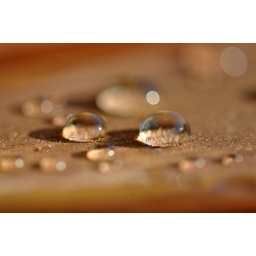
Accidentally spilled water on the wooden table on the balcony in the early evening light.